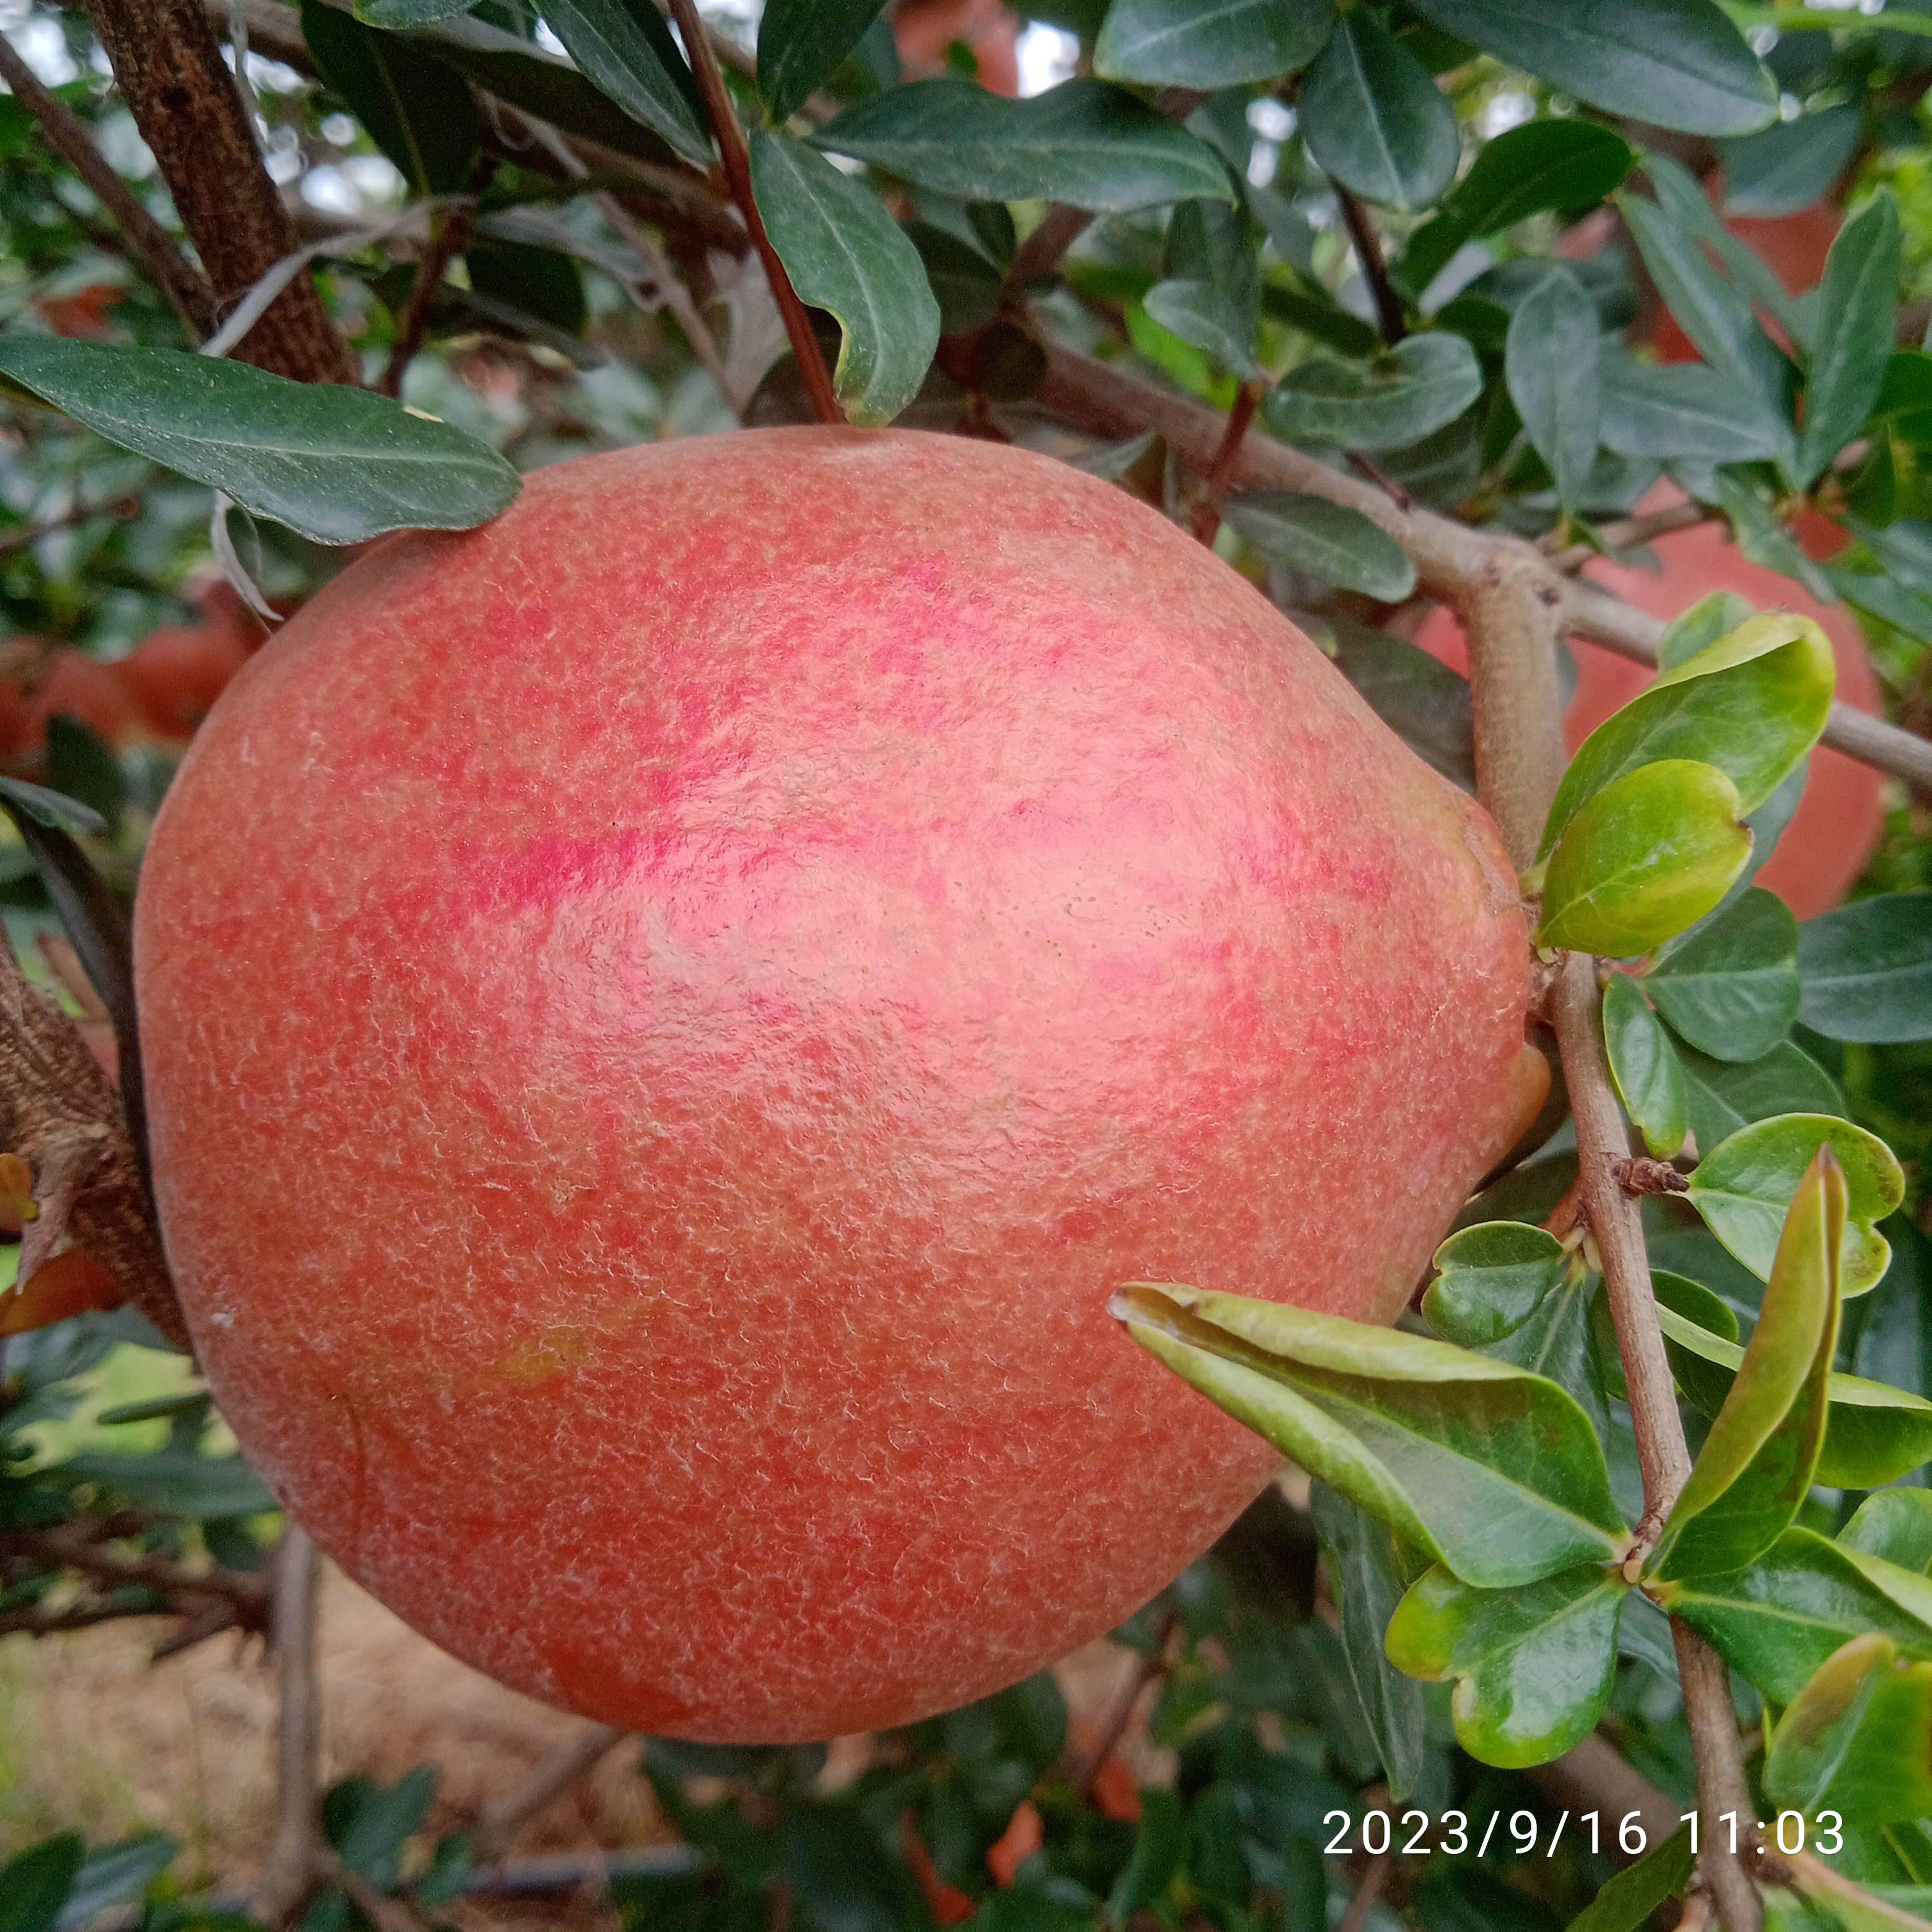
Label: Healthy